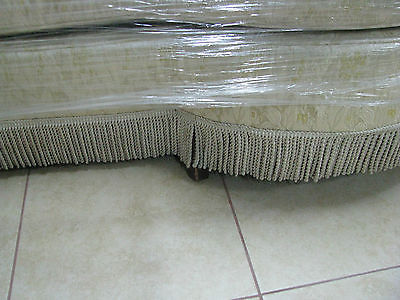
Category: sofa